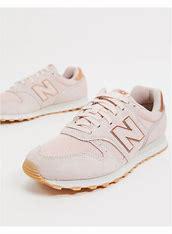
Brand: New
Model: Balance 373